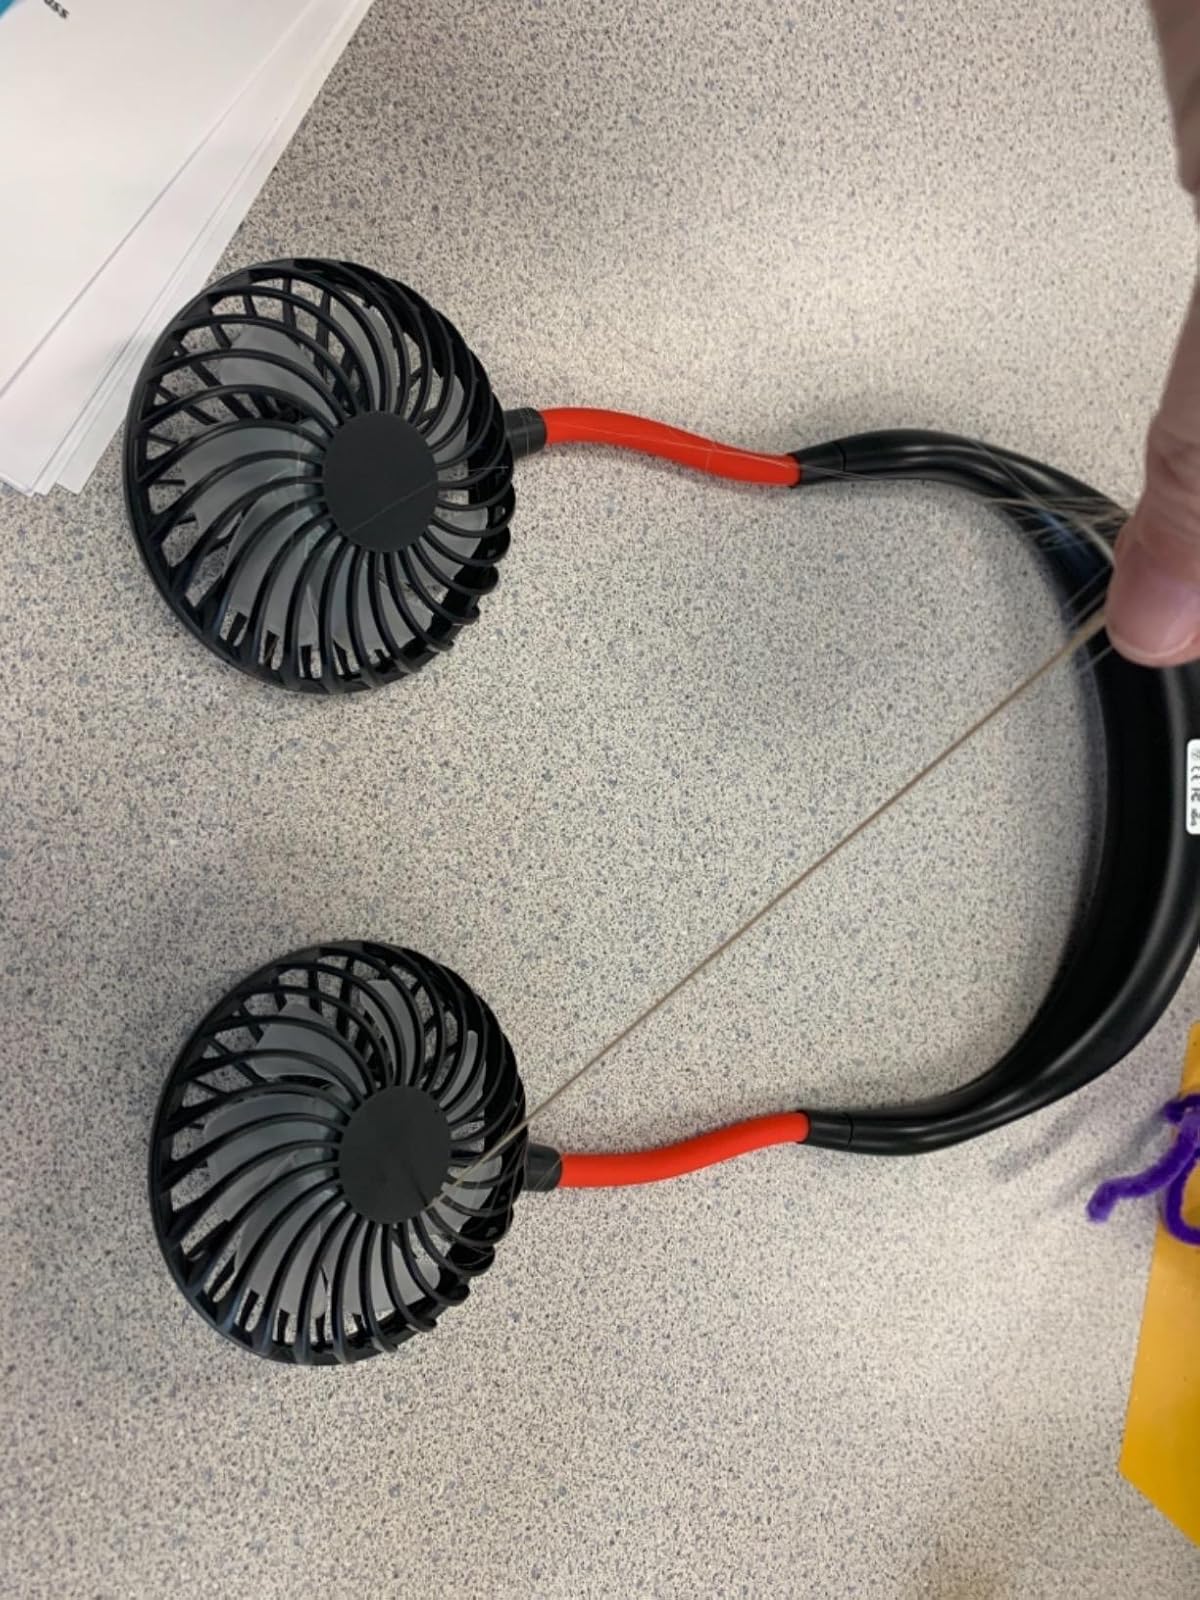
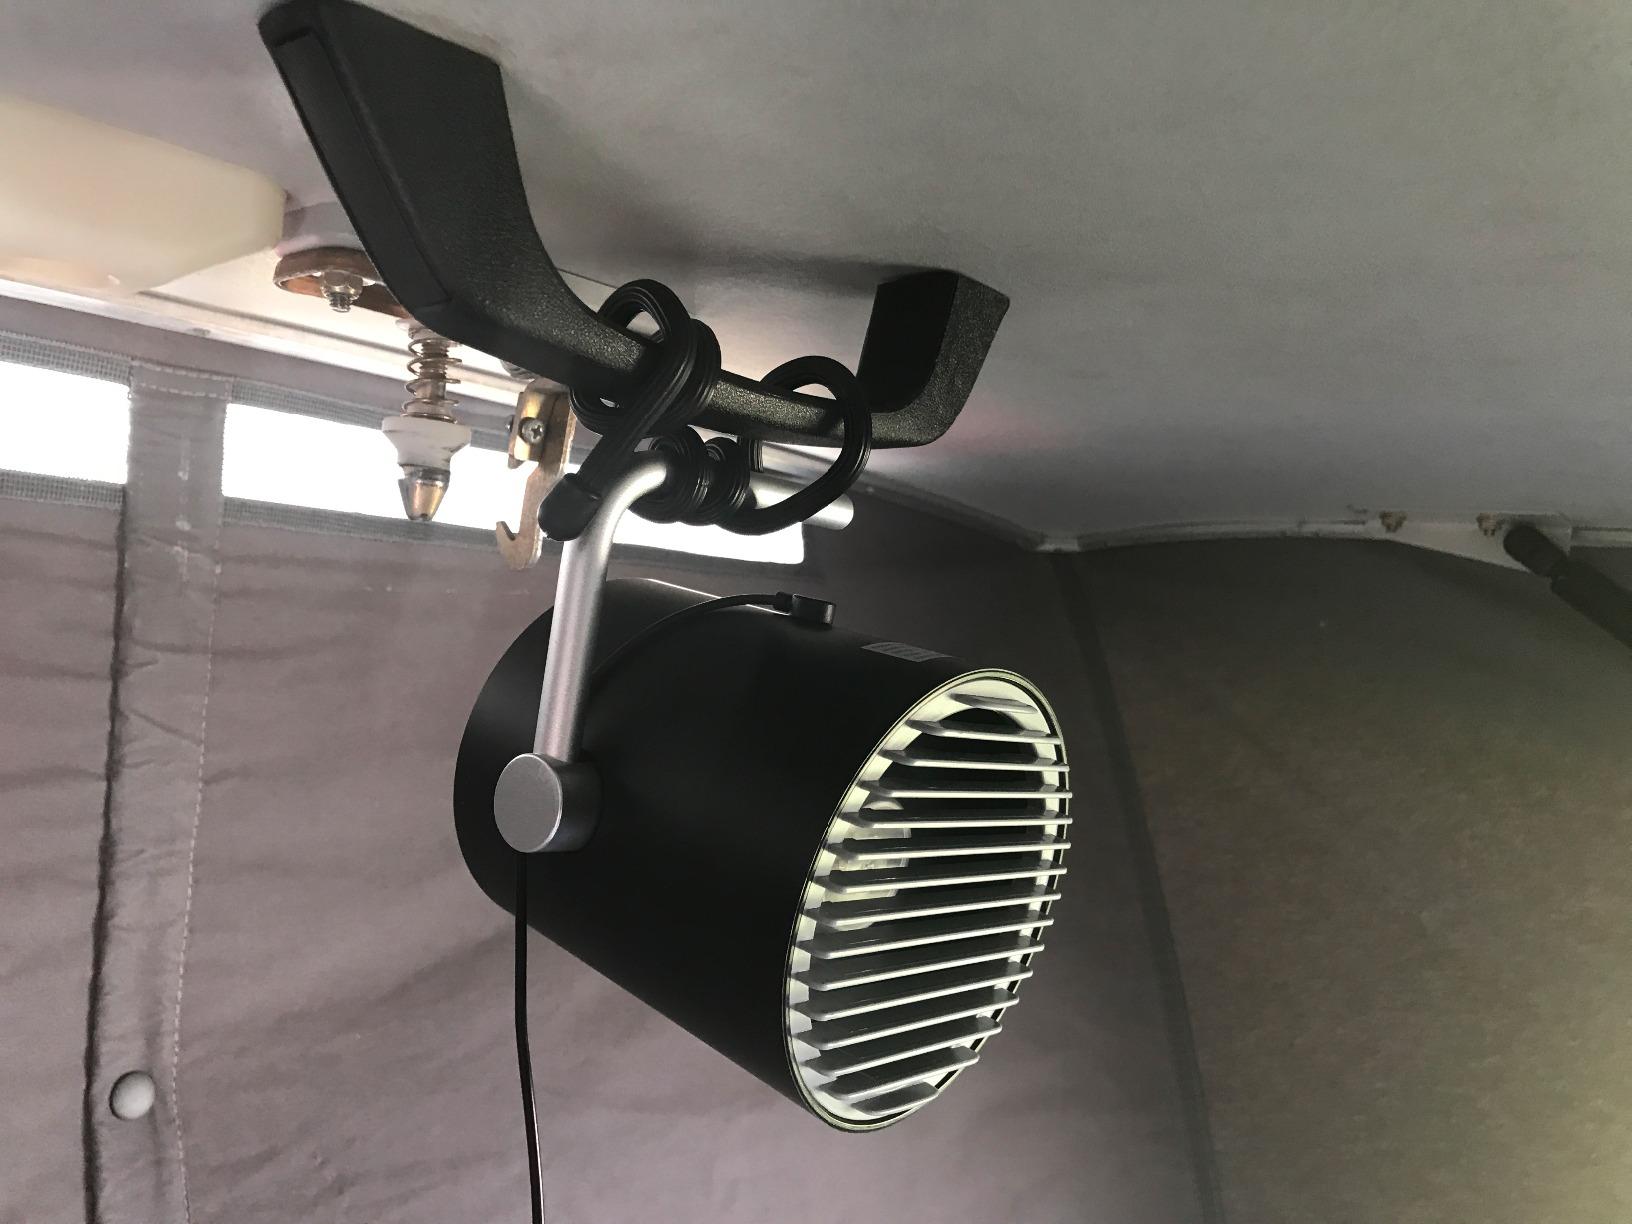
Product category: fan
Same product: no